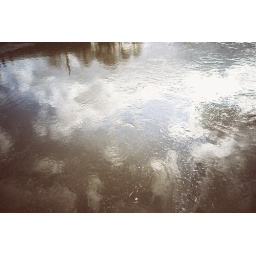
clouds in the river